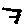
Label: 7